Esther Barbara Bloemart

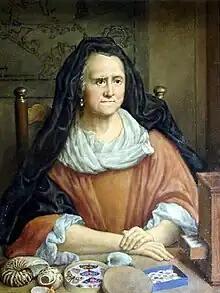
Portrait of Esther Barbara von Sandrart, 18th century, by Georg Desmarées

Esther Barbara Bloemart, also known as Esther Barbara von Sandrart (1651–1733), was a German art collector.